Charles Eaton (RAAF officer)

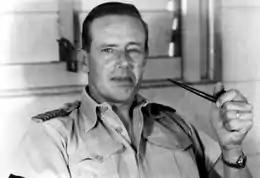
Informal portrait of man with short dark hair in light-coloured open-necked military shirt, holding a pipe

On 30 November 1943, Eaton returned to the Northern Territory to establish No. 79 Wing at Batchelor, comprising No. 1 and No. 2 Squadrons (flying Bristol Beaufort light reconnaissance bombers), No. 31 Squadron (Bristol Beaufighter long-range fighters), and No. 18 (Netherlands East Indies)